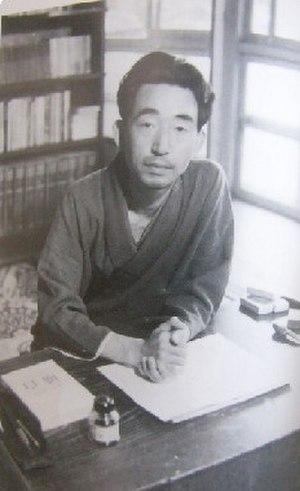
Yōjirō Ishizaka, 25 janvier 1900 - 7 octobre 1986, est un influent et populaire écrivain japonais de l'après-guerre.